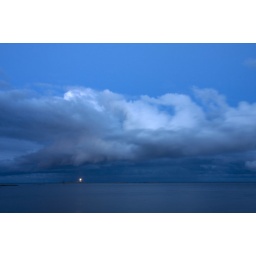
Big clouds over Torungen lighthouse